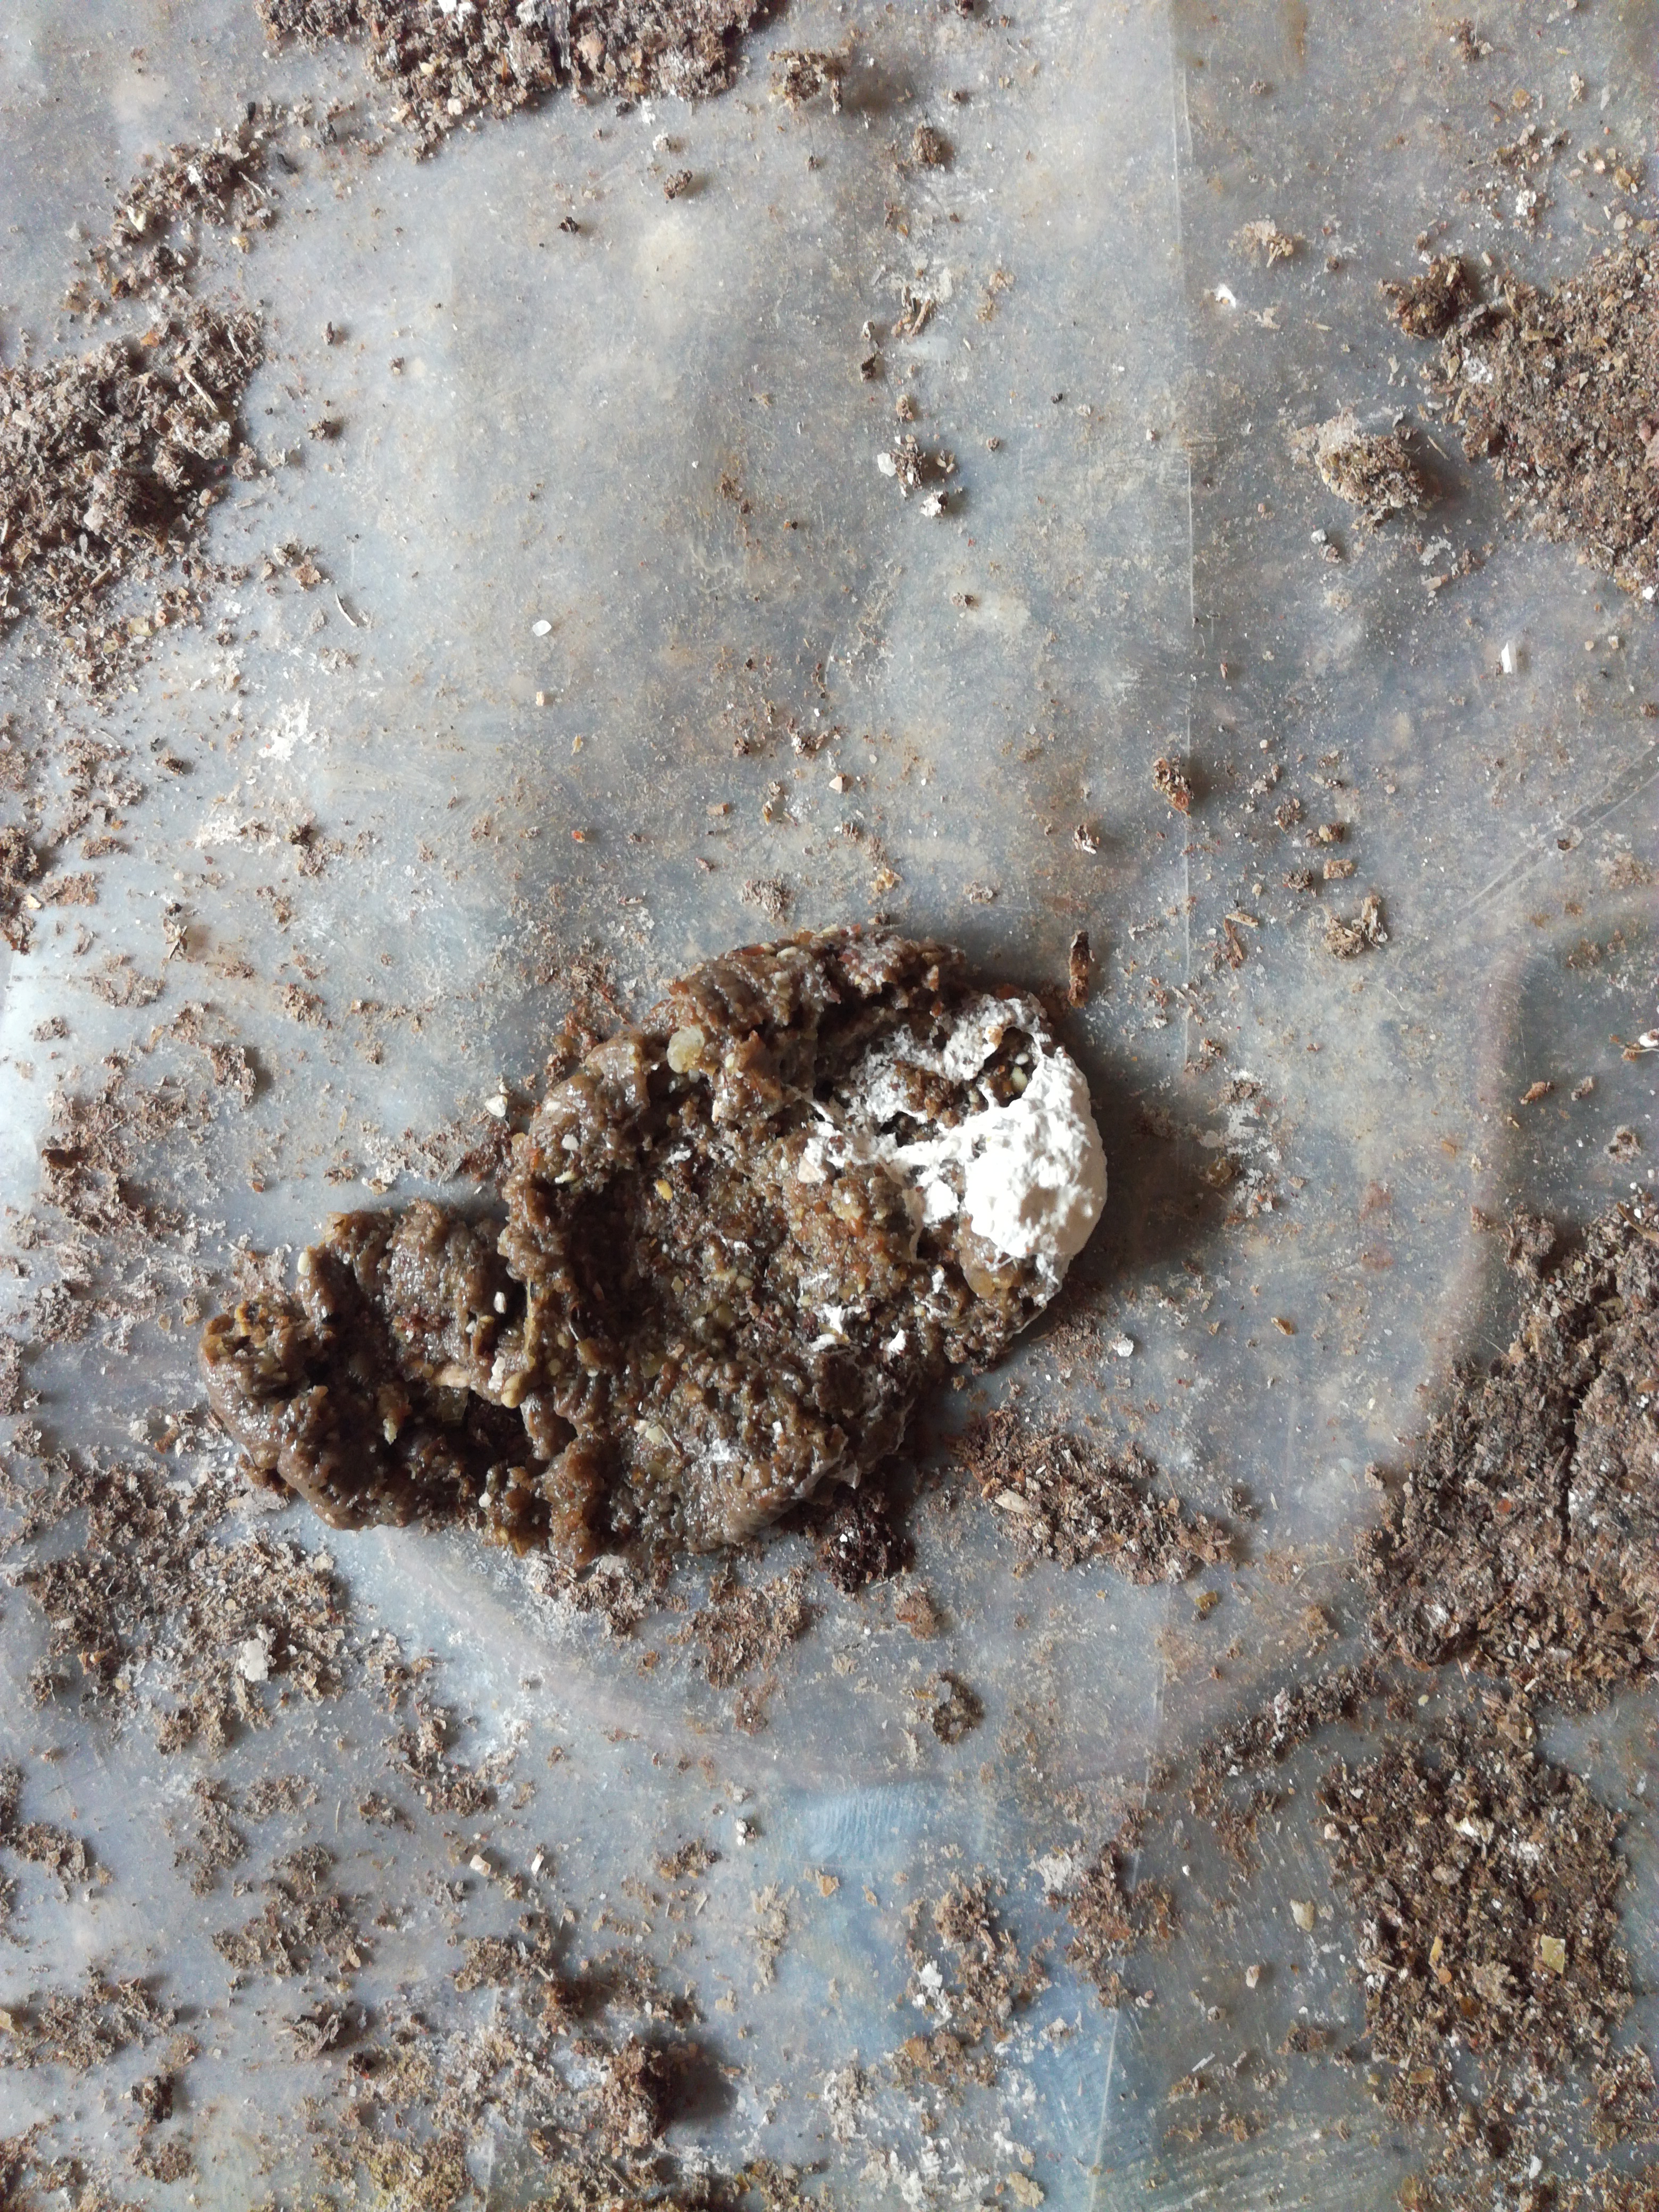
PCR-confirmed diagnosis: Salmonella